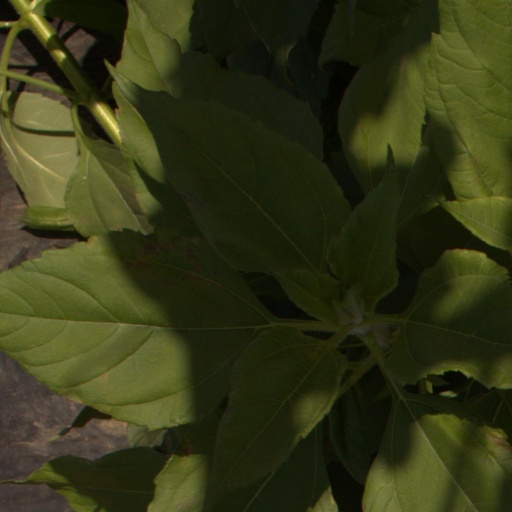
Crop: Jerusalem artichoke